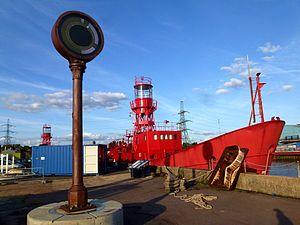
Trinity Buoy Wharf, dans le Borough londonien de Tower Hamlets, est le site où se trouve le seul phare du Grand Londres. Celui-ci, le phare de Bow Creek, est situé à la confluence de la Tamise et de Bow Creek à Leamouth. Il ne fonctionne plus et abrite maintenant des projets artistiques comme l'œuvre musicale Longplayer.